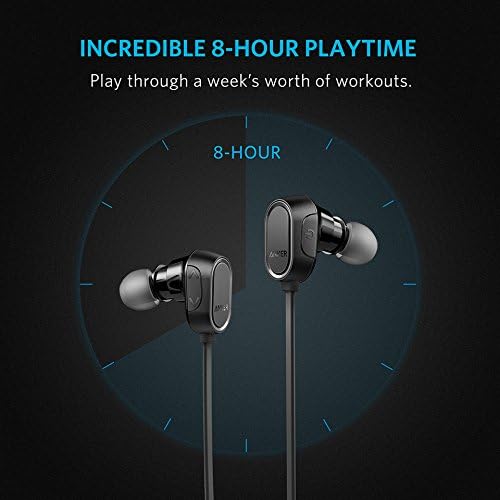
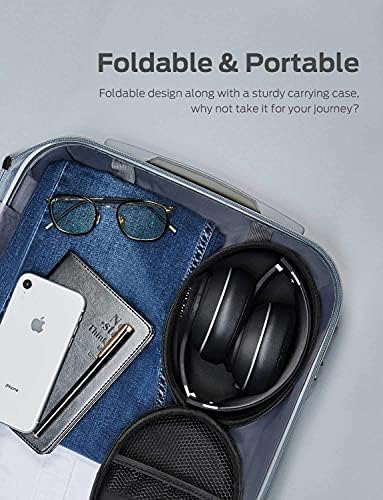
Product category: headphones
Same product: no